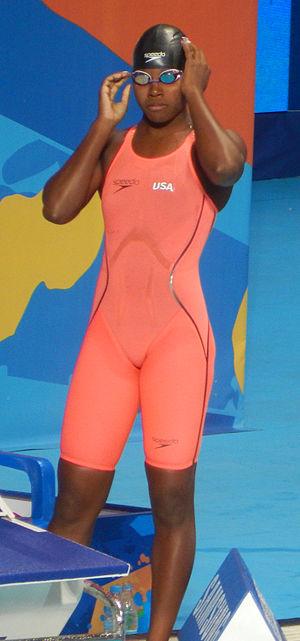
Simone Manuel est une nageuse américaine spécialiste des épreuves de sprint en nage libre. Le 11 août 2016, en remportant le 100 m nage libre ex-æquo avec la canadienne Penny Oleksiak, elle devient la première afro-américaine à remporter un titre olympique en natation dans une course individuelle.